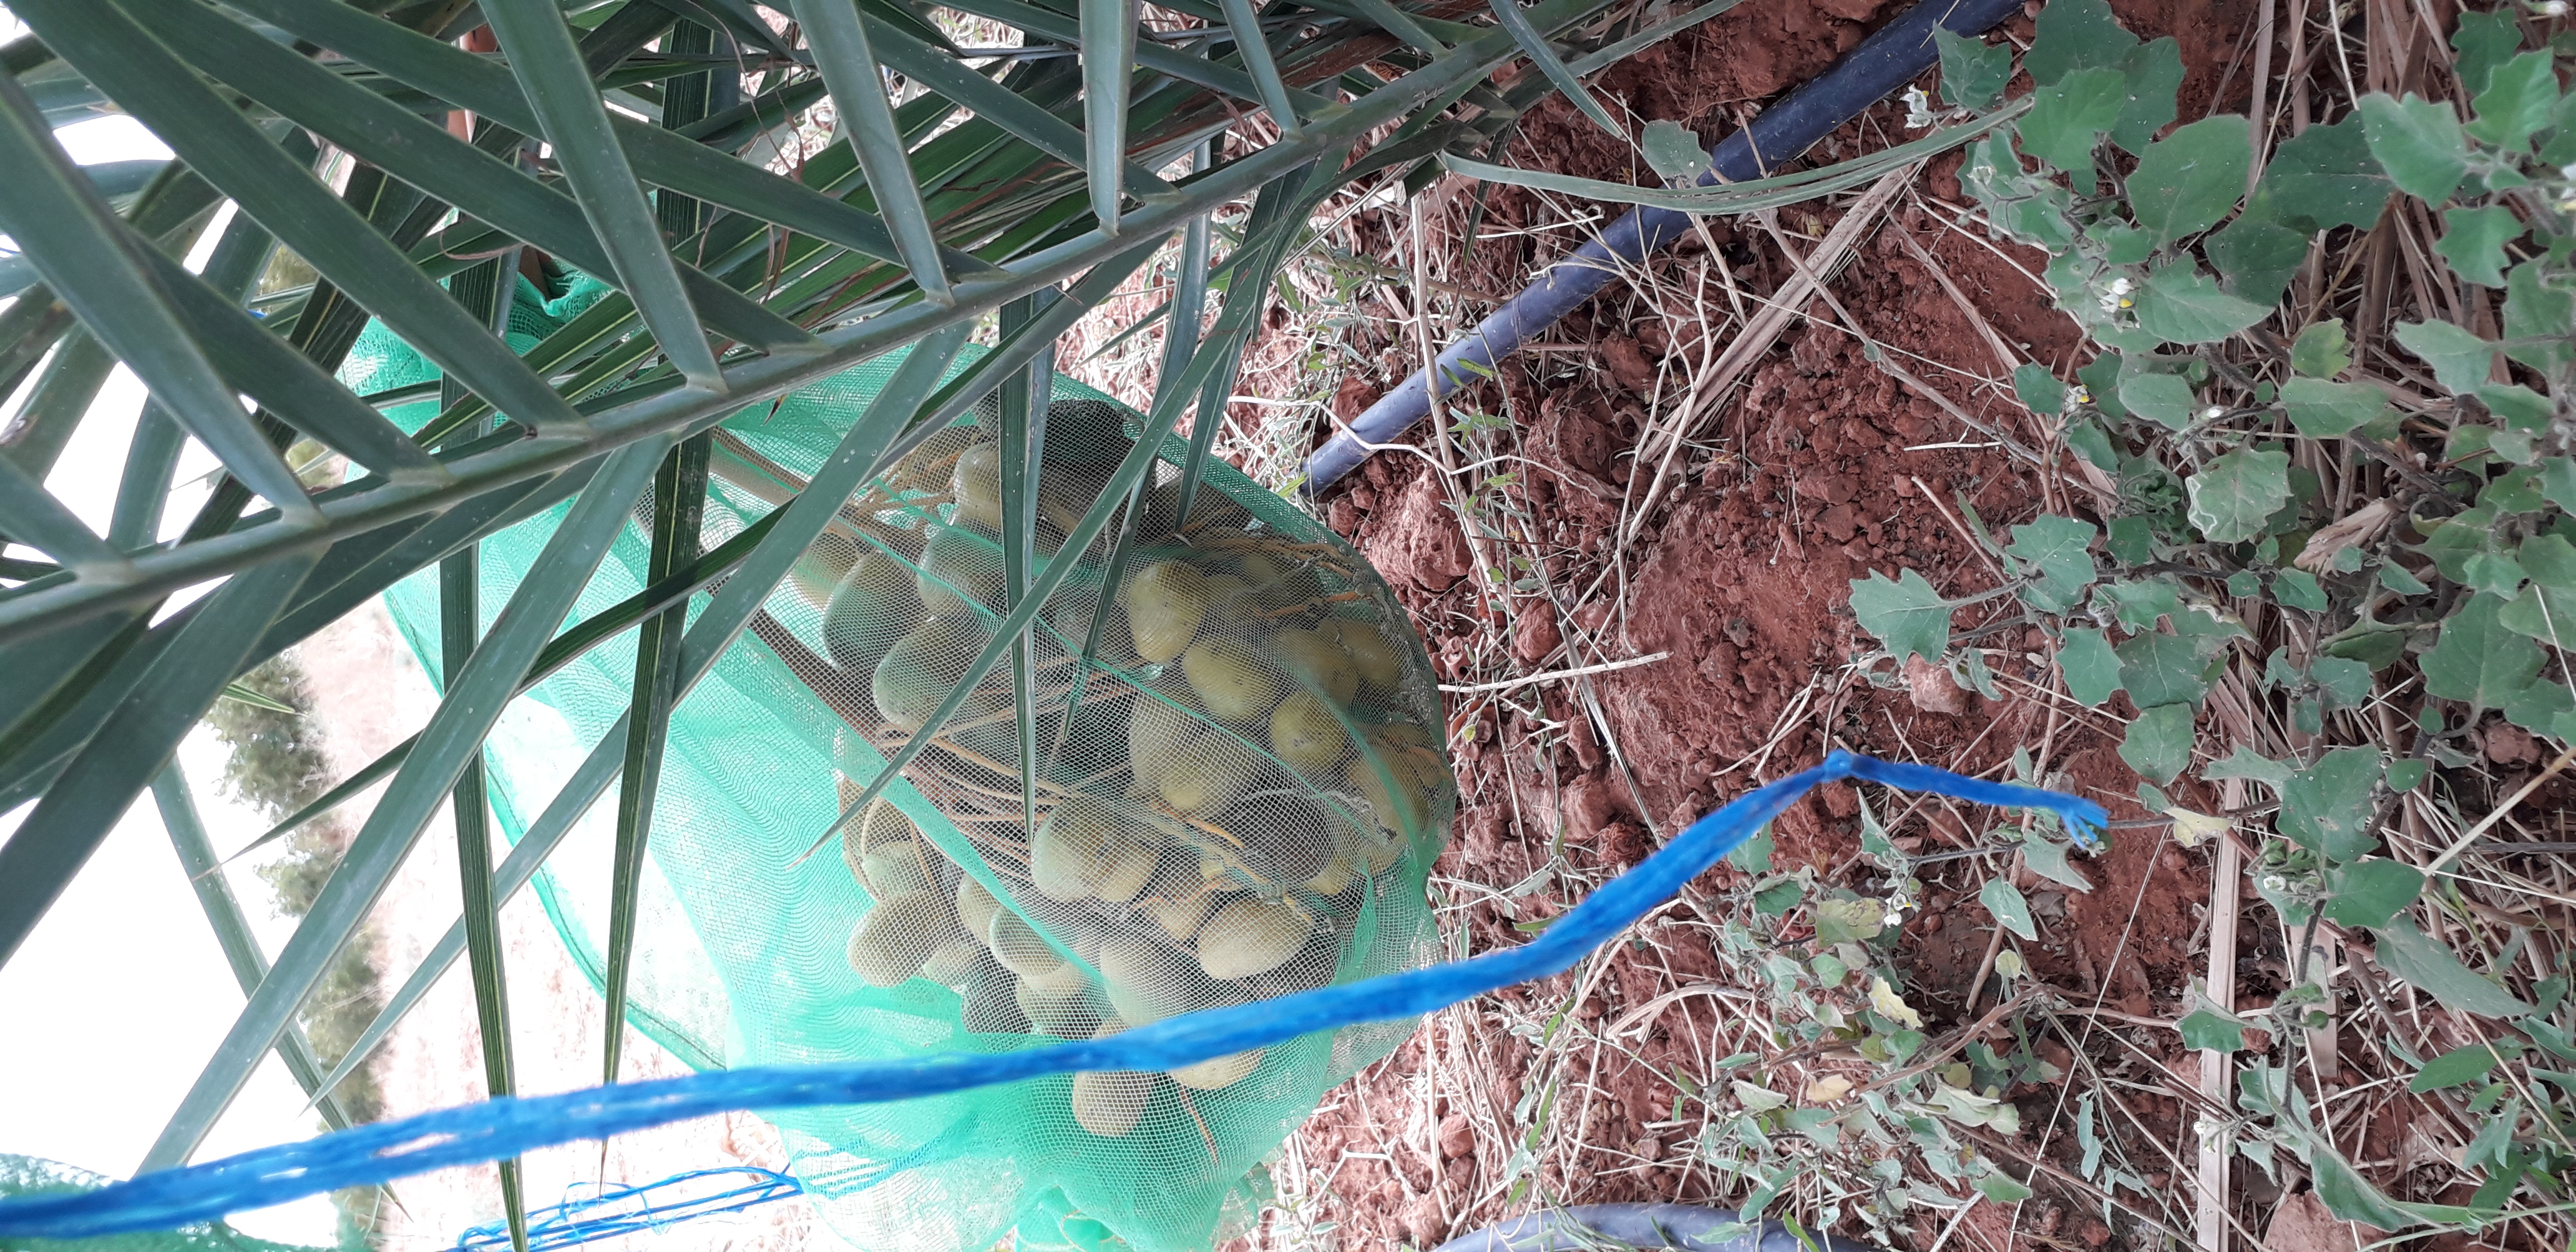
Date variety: Boufagous